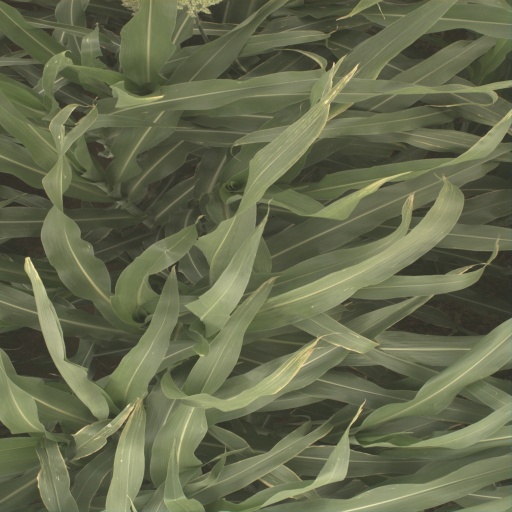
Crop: sorghum